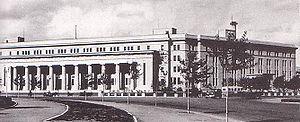
La banque centrale de Mandchou est l'établissement bancaire principal du Mandchoukouo, État fantoche dirigé par l'empire du Japon. La banque est fondée en tant que « banque d'actions du Mandchoukouo » à Hsinking le 11 juin 1932 comme société anonyme et un capital de 30 000 000 yuans, avec une participation du gouvernement d'au moins 25 % qui montera à plus de 50 % certaines années. La banque ouvre officiellement ses portes le 1ᵉʳ juillet et est la fusion de quatre banques émettrices mandchoues : la banque des trois provinces orientales, la banque de Kirin, la banque du Heilungkiang, et la banque de la frontière, contrôlée par le seigneur de la guerre local Zhang Zuolin.